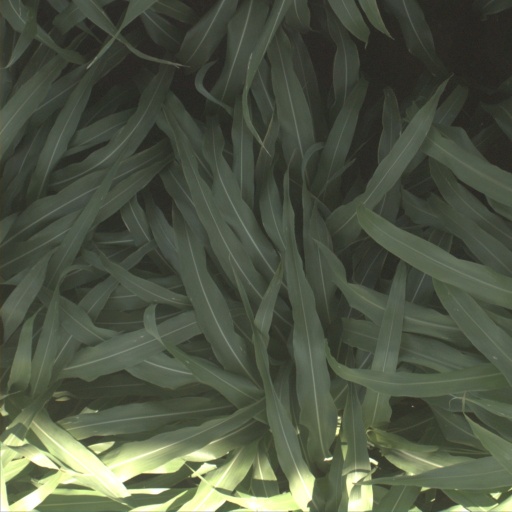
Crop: sorghum